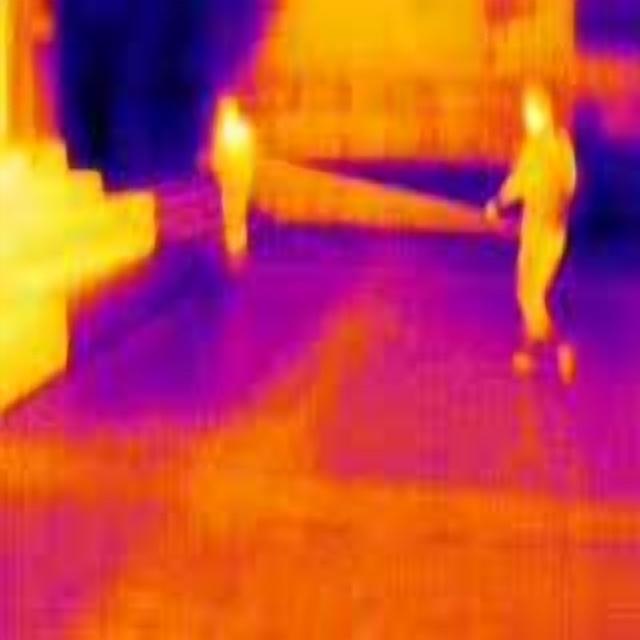
Detected objects:
label: person
label: person